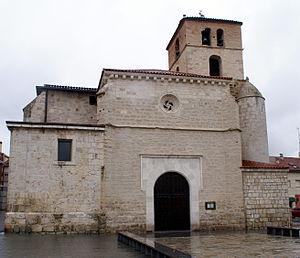
Laguna de Duero est une commune de la province de Valladolid dans la communauté autonome de Castille-et-León en Espagne.